Insurgency in Aceh

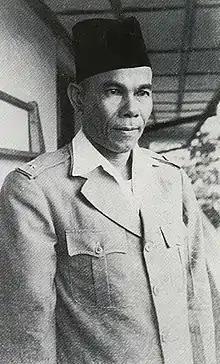
Teungku Daud Beureueh

The mid-level and rank-and-file had fought in the 1953–1959 Darul Islam rebellion. Many of them were older men who remained loyal to former Aceh military governor and leader of the Darul Islam rebellion in Aceh Daud Beureueh. The most prominent person of this group was Teungku Ilyas Leube, a well-known cleric who had been a leader of the Darul Islam rebellion. Some of the Darul Islam men were possibility linked to di Tiro through family or regional ties but they owed their loyalty primarily to Beureueh. These men provided the military know-how, local knowledge and logistical skills which the young educated leaders lacked.